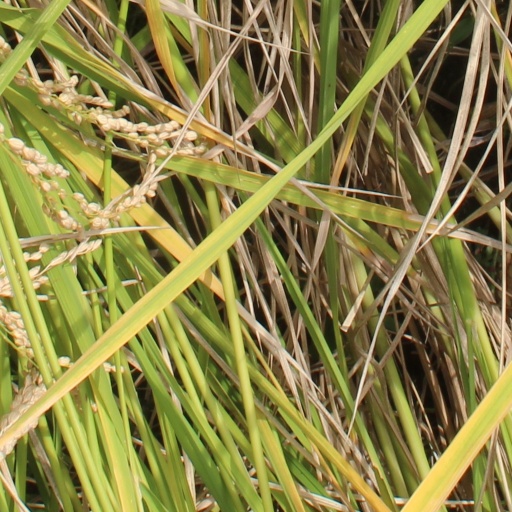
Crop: rice